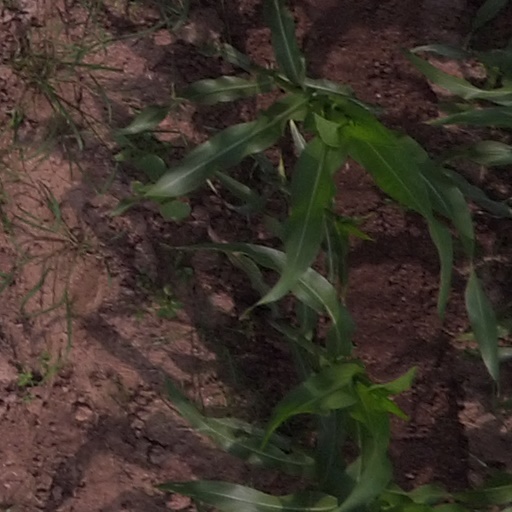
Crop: maize; corn